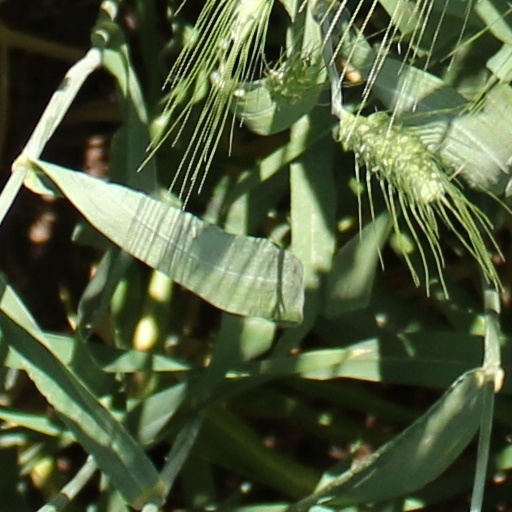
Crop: wheat